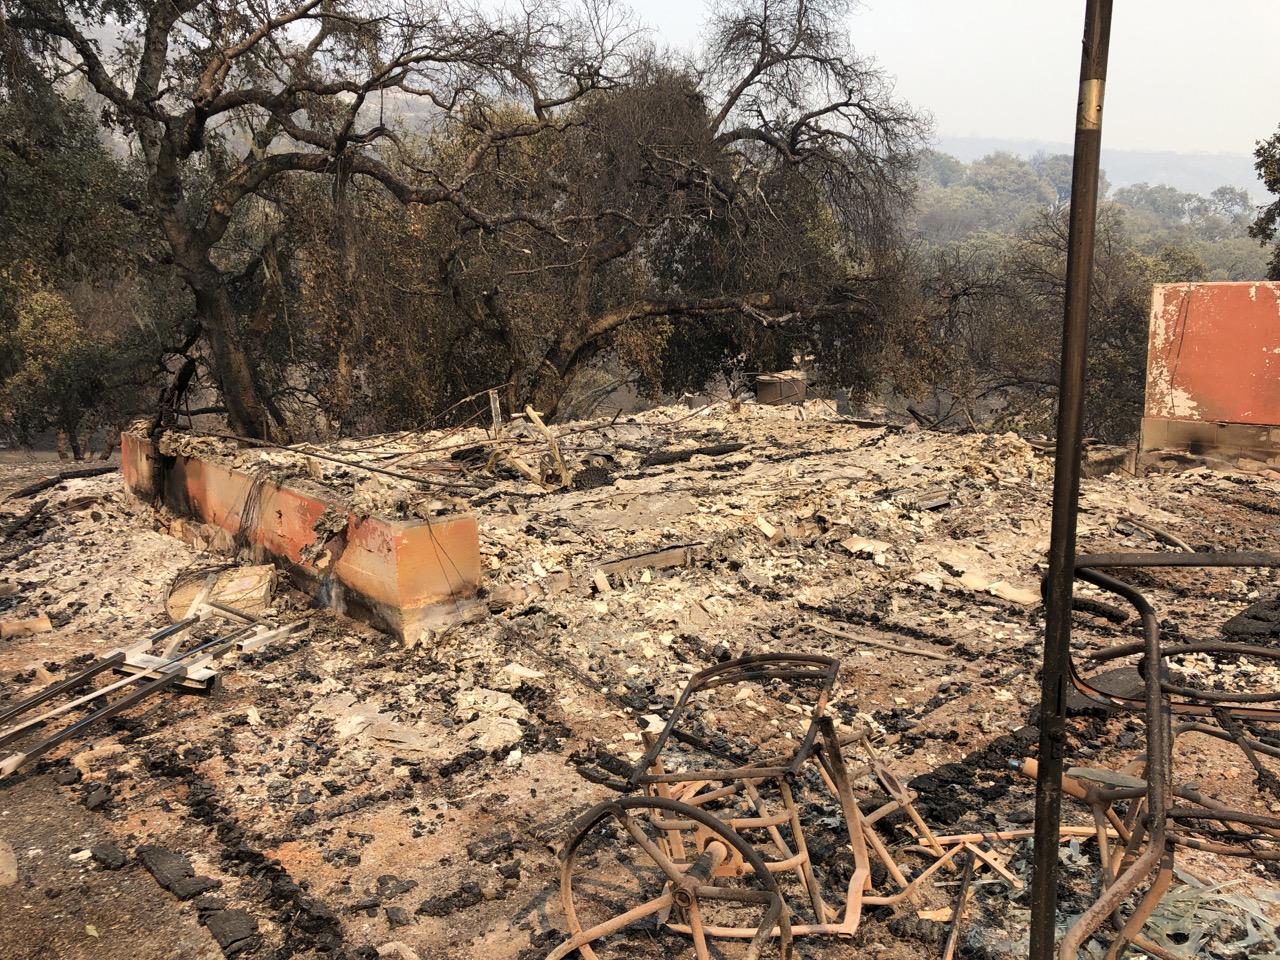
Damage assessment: destroyed